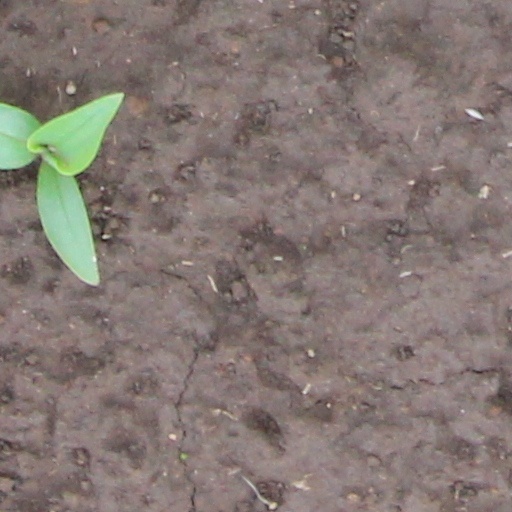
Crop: wheat